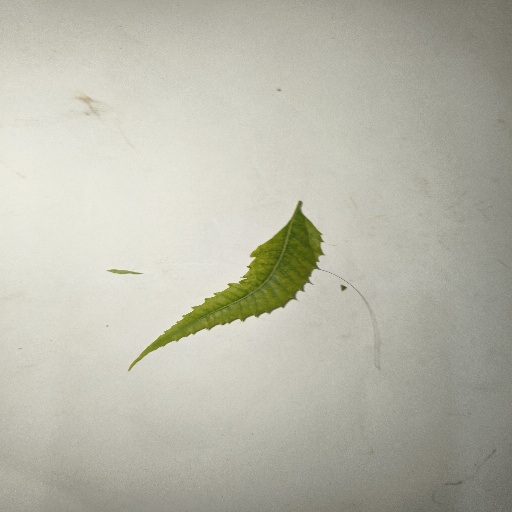
Species: Neem
Leaf condition: Yellow Leaf